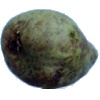
Label: pear_stone